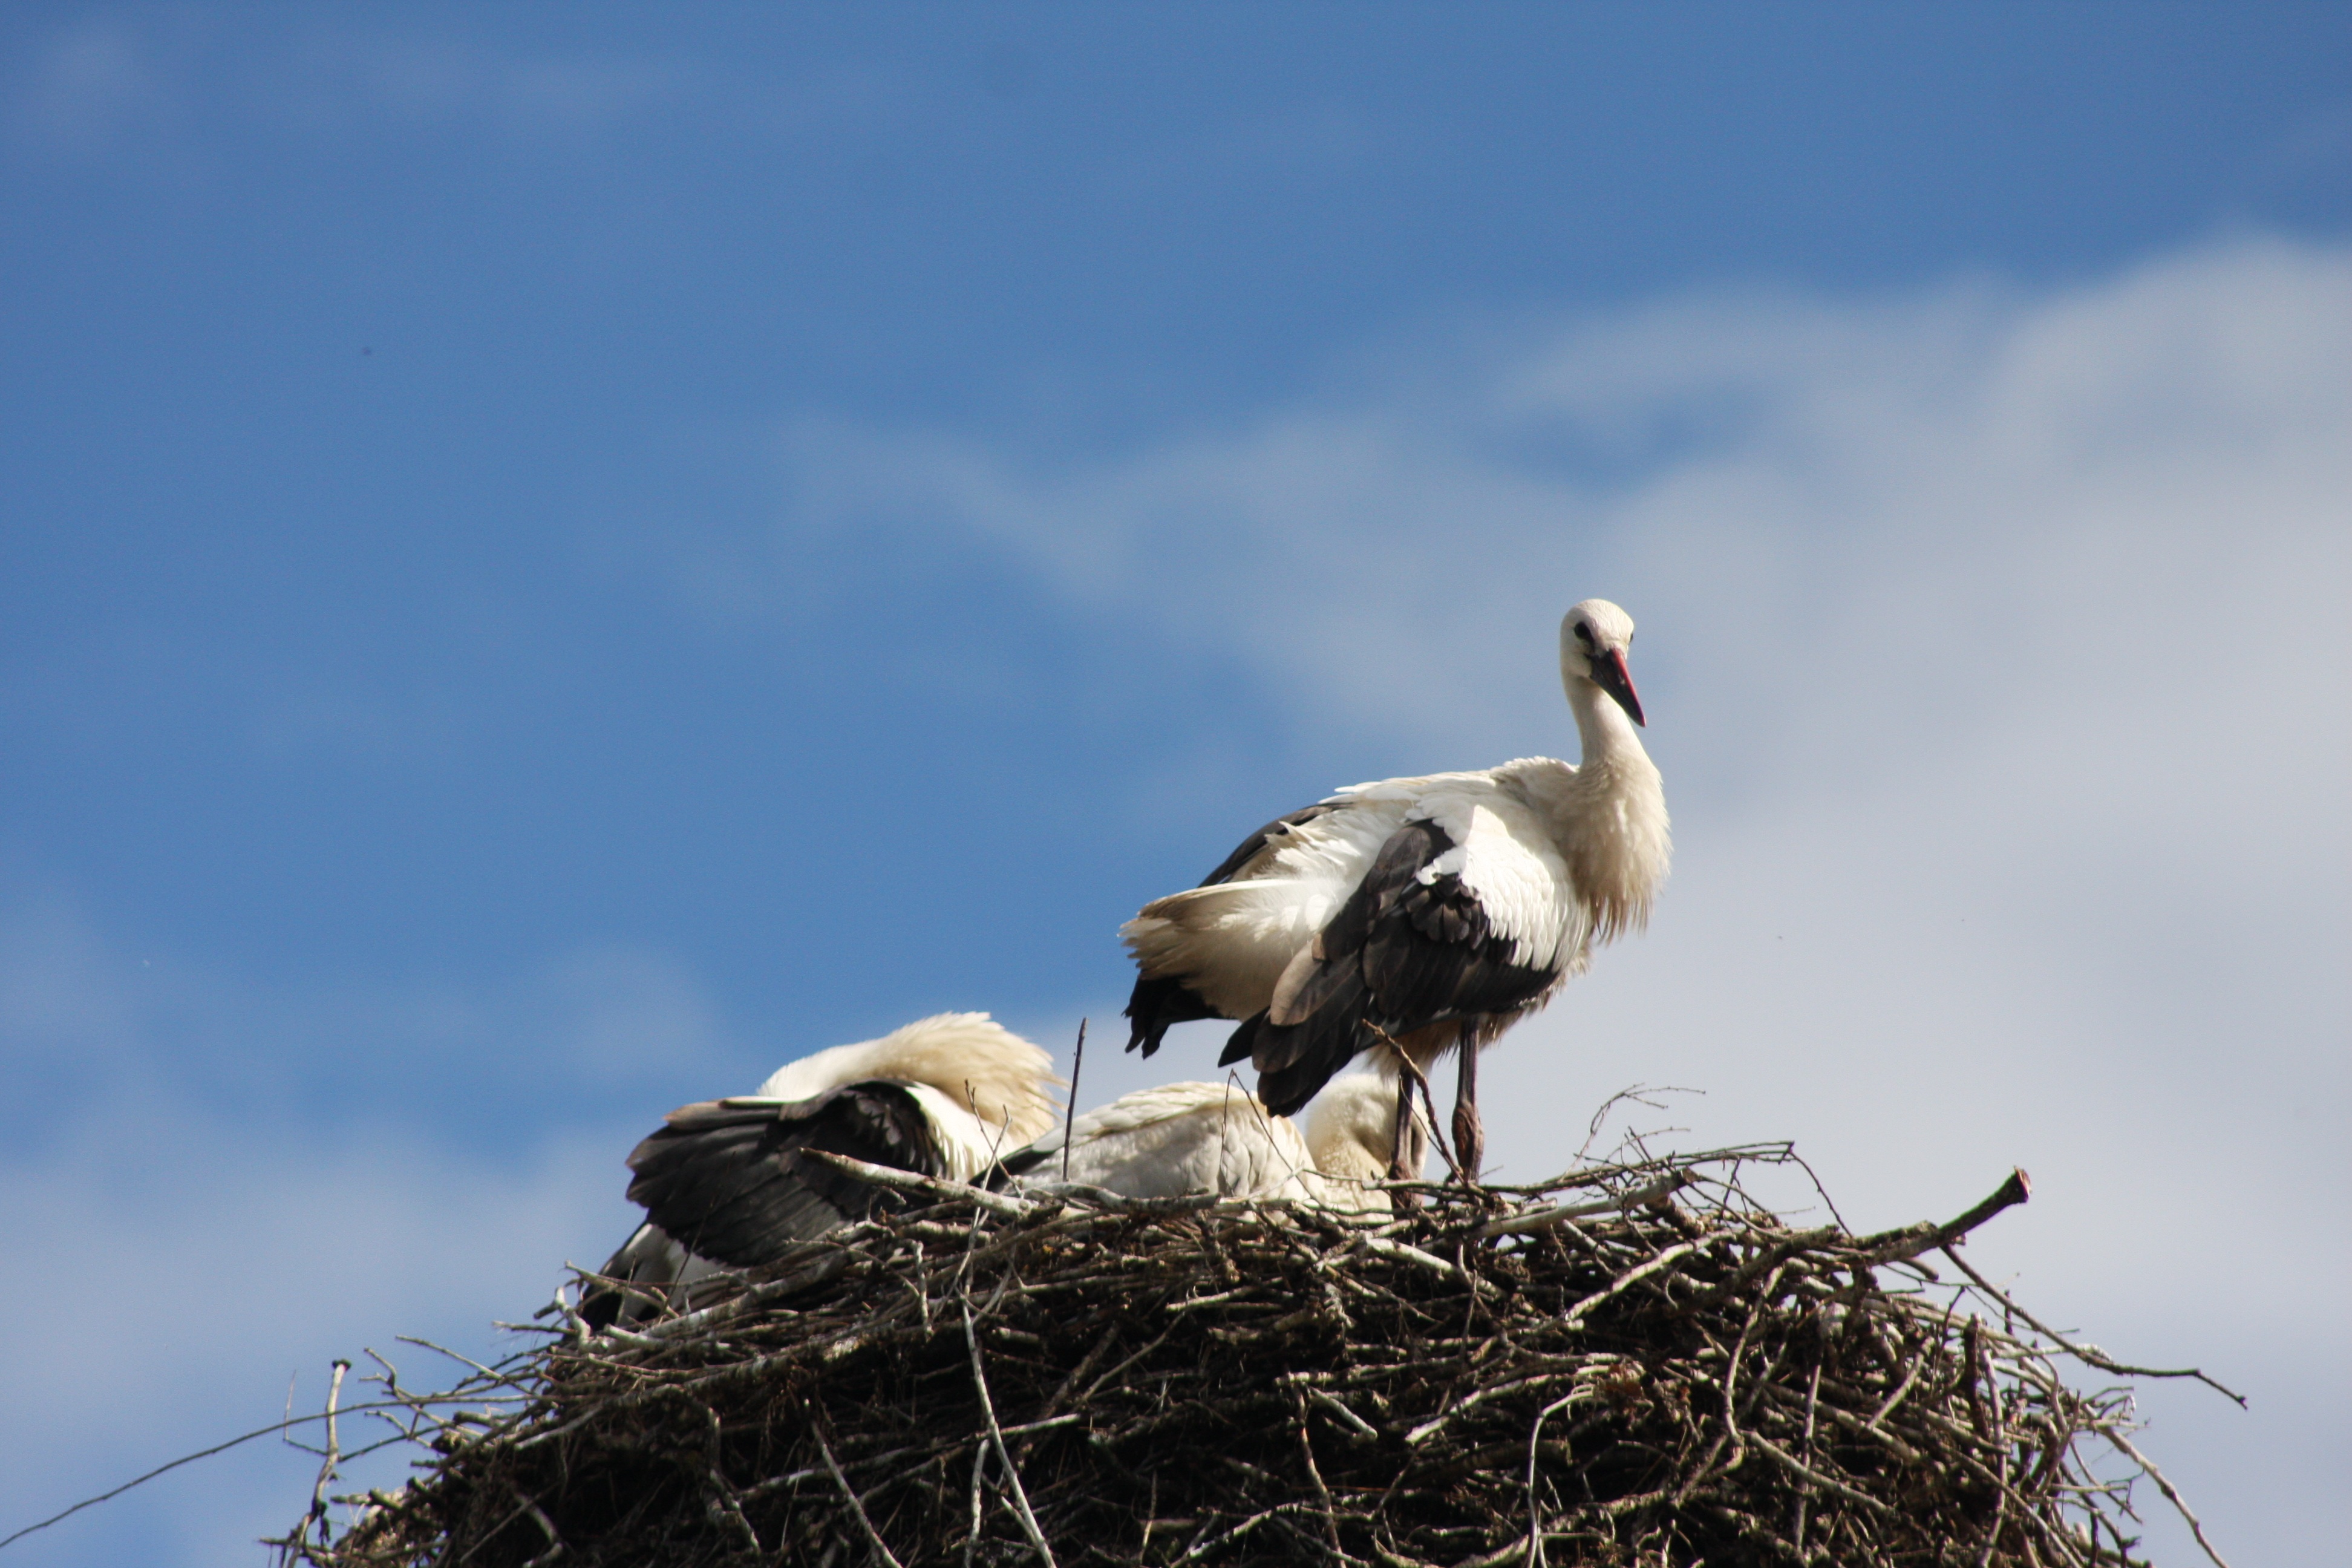
nature, bird, wing, wildlife, spring, beak, fauna, stork, birds, animals, vertebrate, bill, nest, sky blue, white stork, rattle stork, adebar, storchennest, ciconiiformes